Imani Hakim

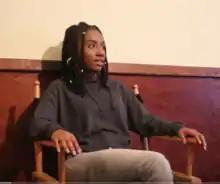
Hakim in 2018

Imani Hakim (born August 12, 1993) is an American actress. She is best known for her role as Tonya Rock on the UPN/CW sitcom "Everybody Hates Chris" as well as portraying Olympic gold medalist Gabby Douglas in the 2014 Lifetime original movie "The Gabby Douglas Story". Hakim acted in the films "Chocolate City" and "Burning Sands", and had a supporting role on the Apple TV+ television series "Mythic Quest".